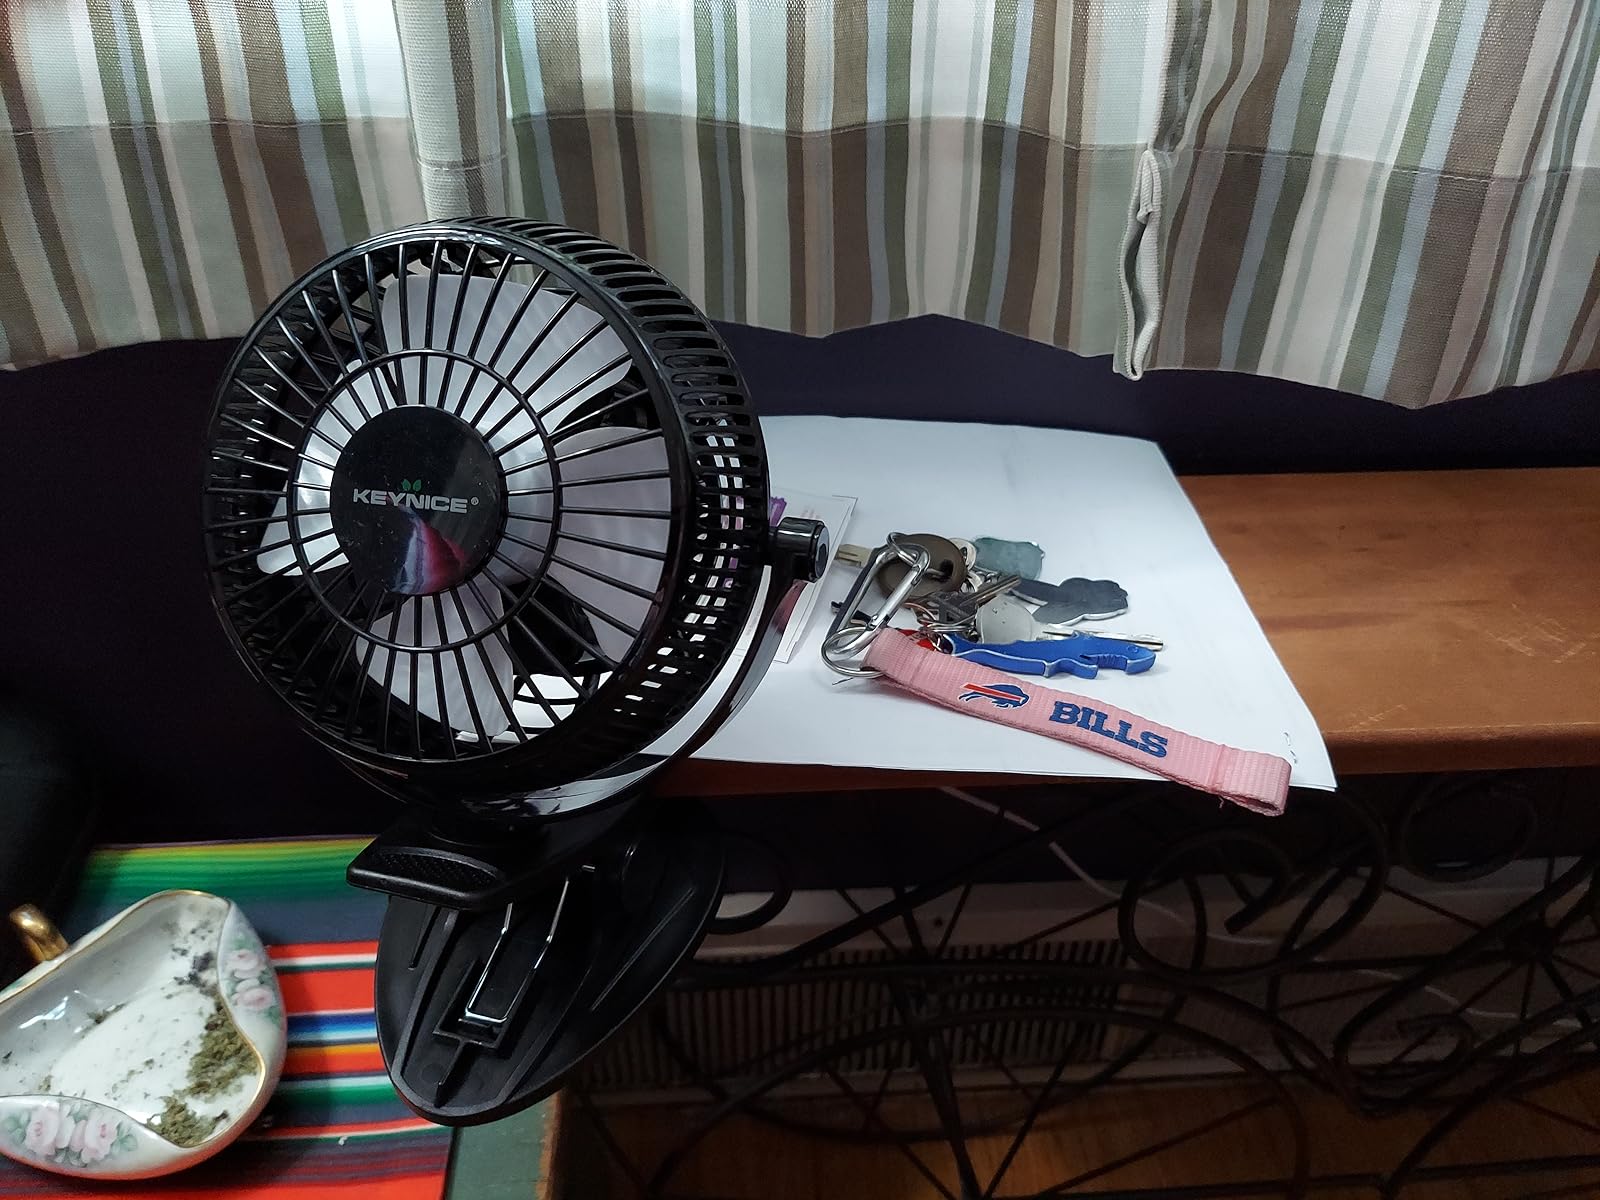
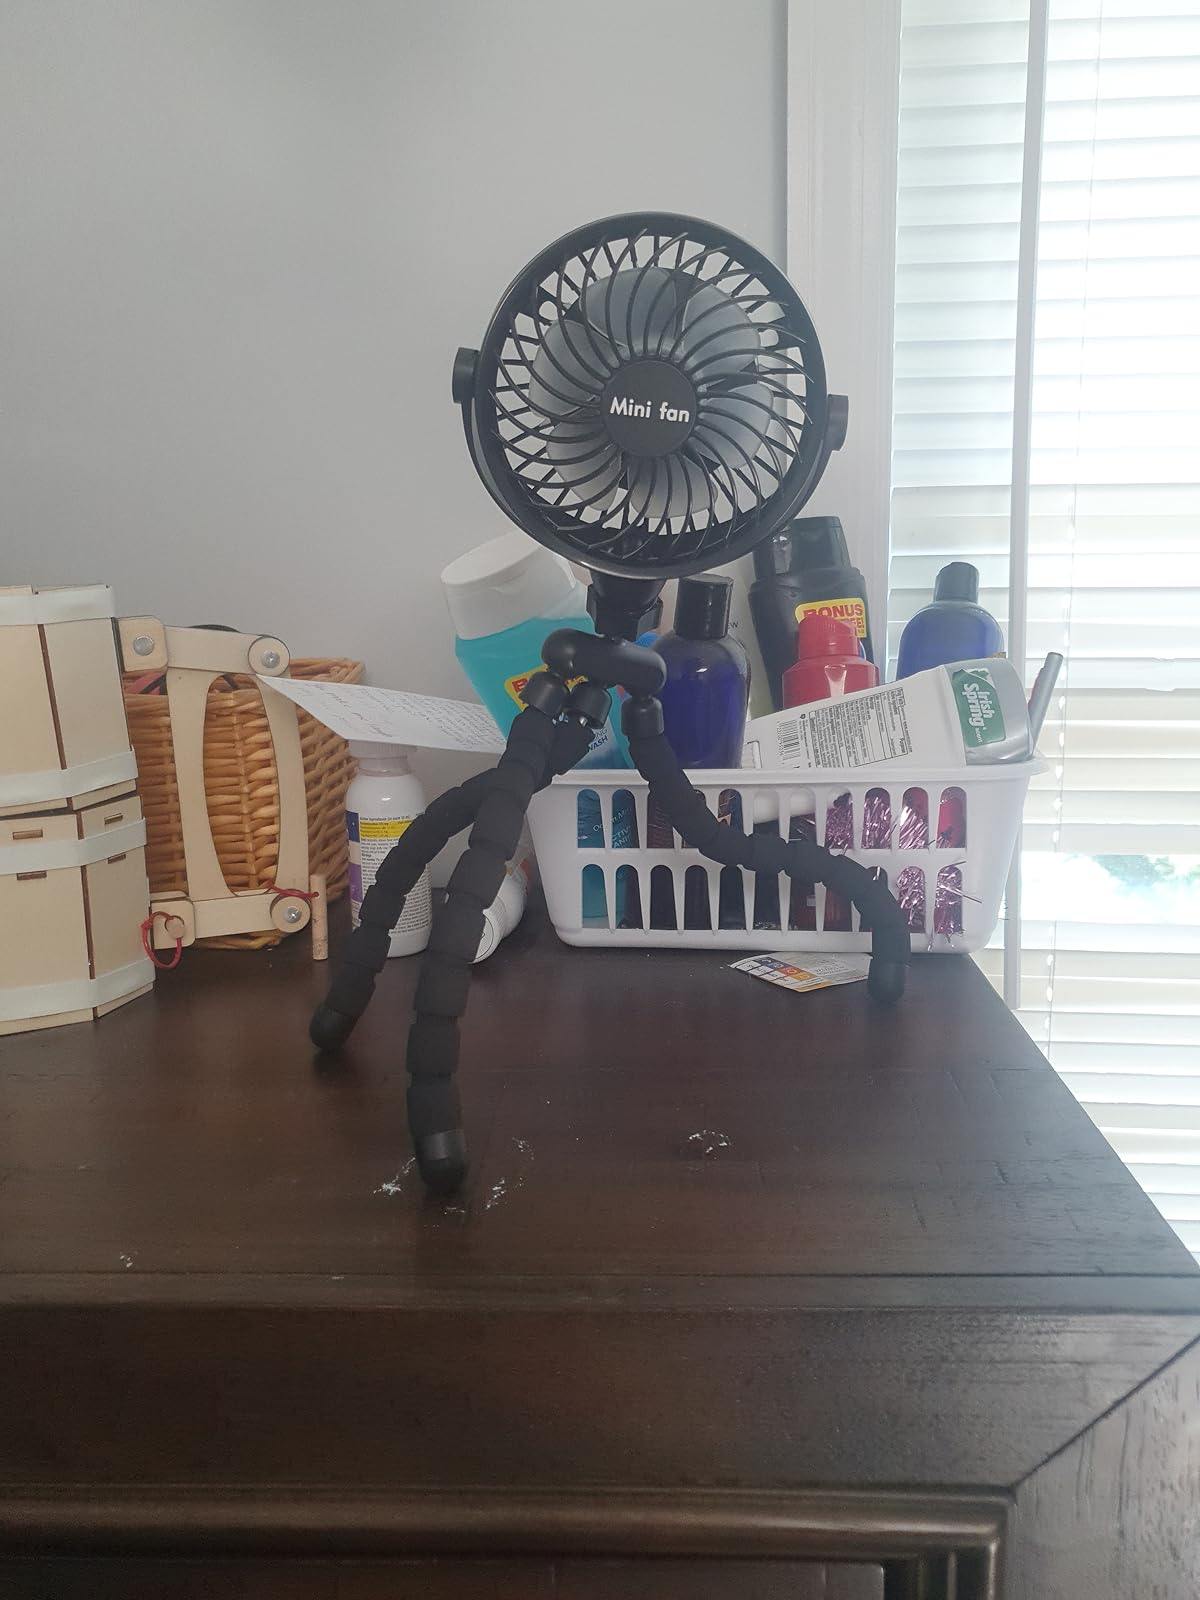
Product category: fan
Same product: no